Charlieplexing

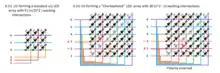
Six conductors allow nine LEDs to be individually controlled in a standard x/y multiplexed array, but 30 LEDs in a "Charlieplexed" array.

The Charlieplexing configuration may be viewed as a directed graph, where the drive pins are vertices and the LEDs are directed edges; there is an outward-pointing edge connected from each vertex to each other vertex, hence with "n" drive pins there are ("n")("n"-1) total edges. This equates to "n" pins being able to drive "n" − "n" segments or LEDs.